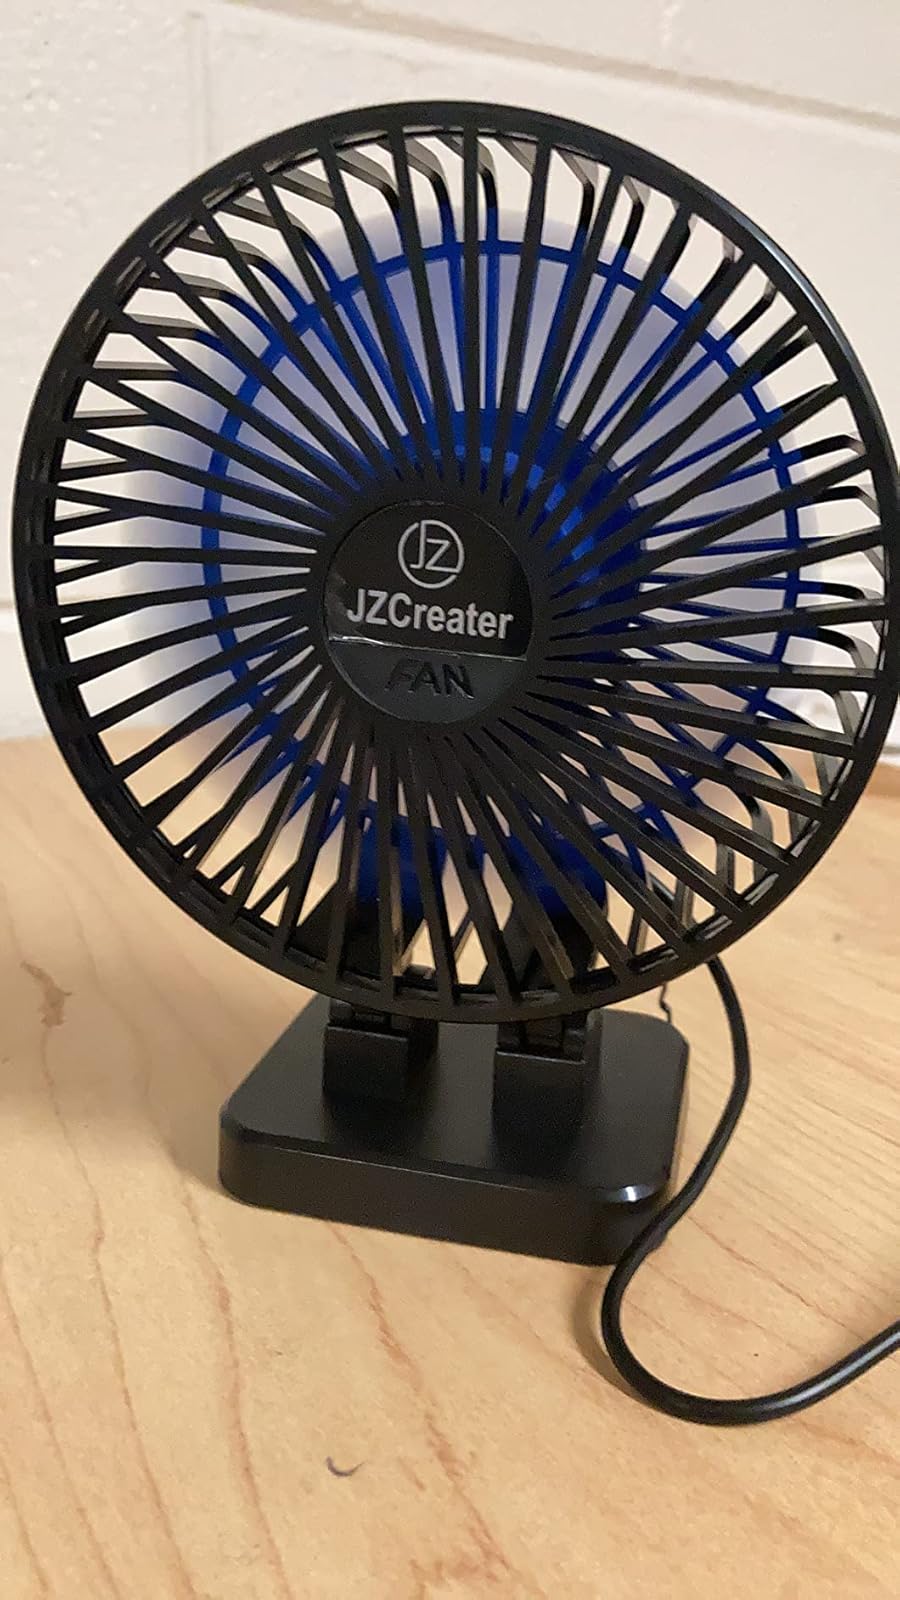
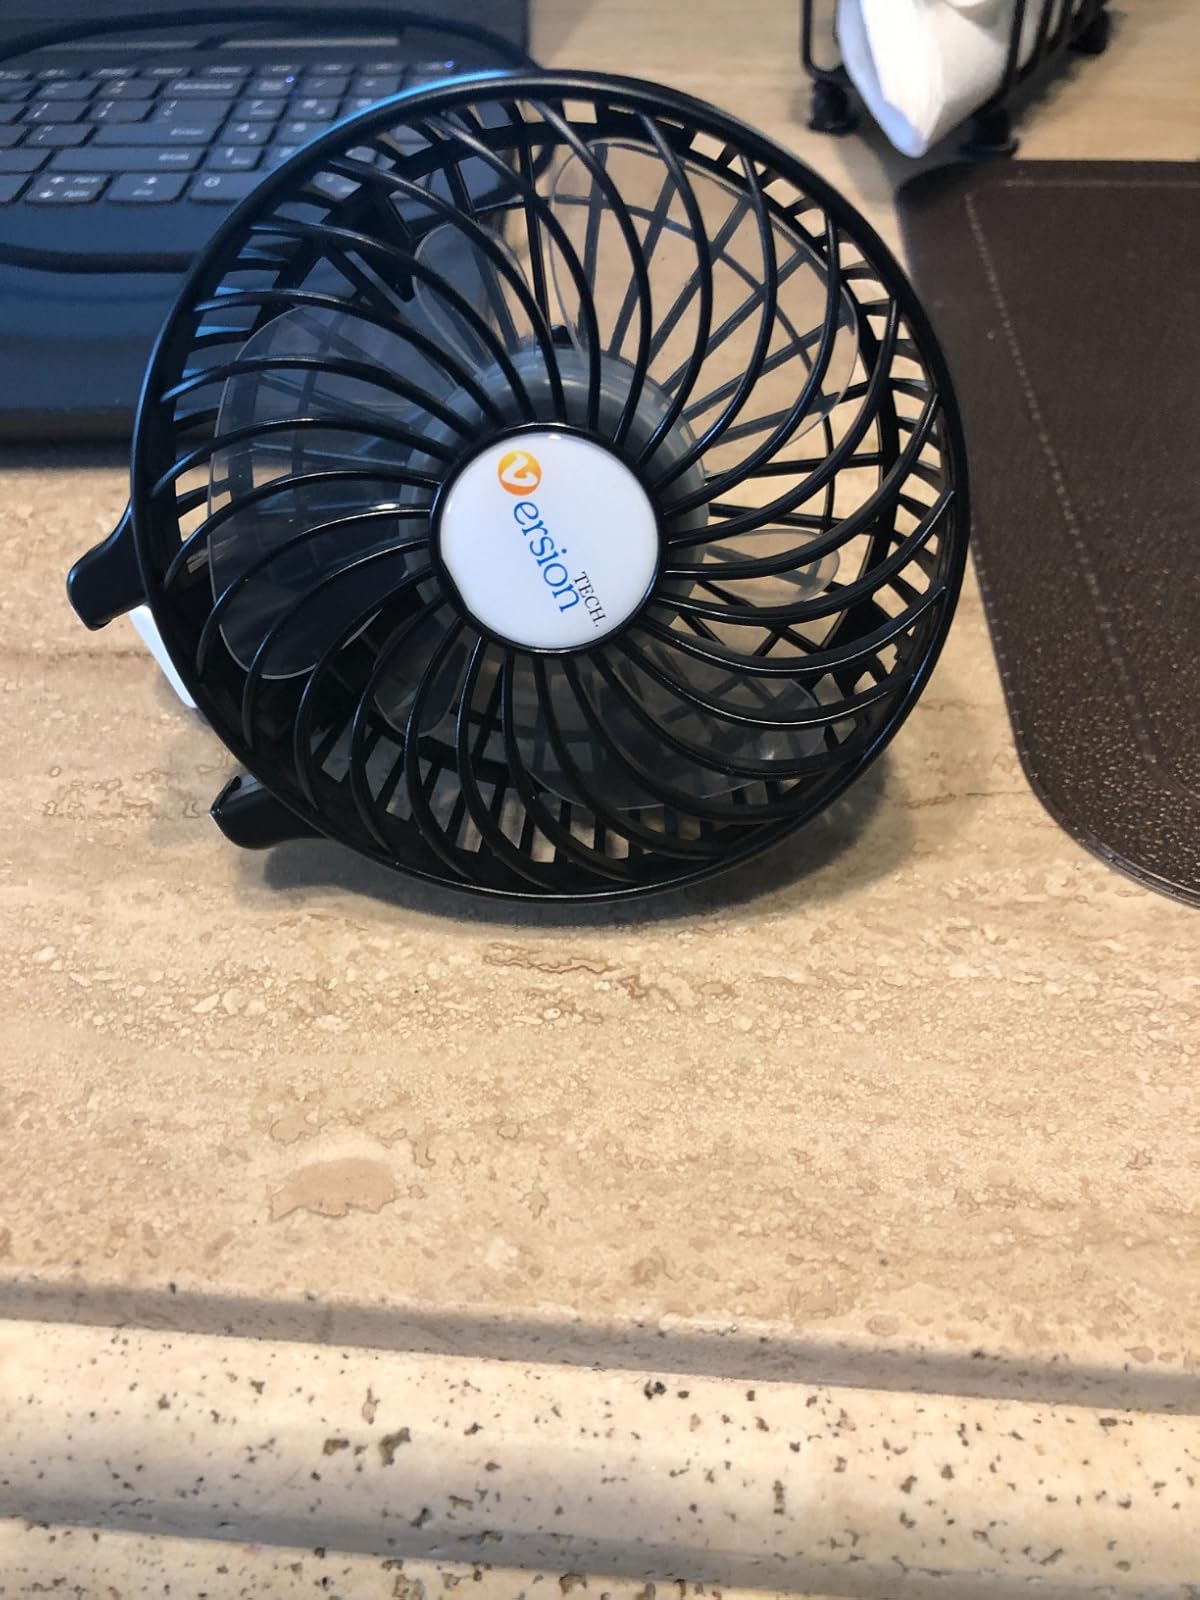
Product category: fan
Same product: no